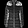
Label: Coat